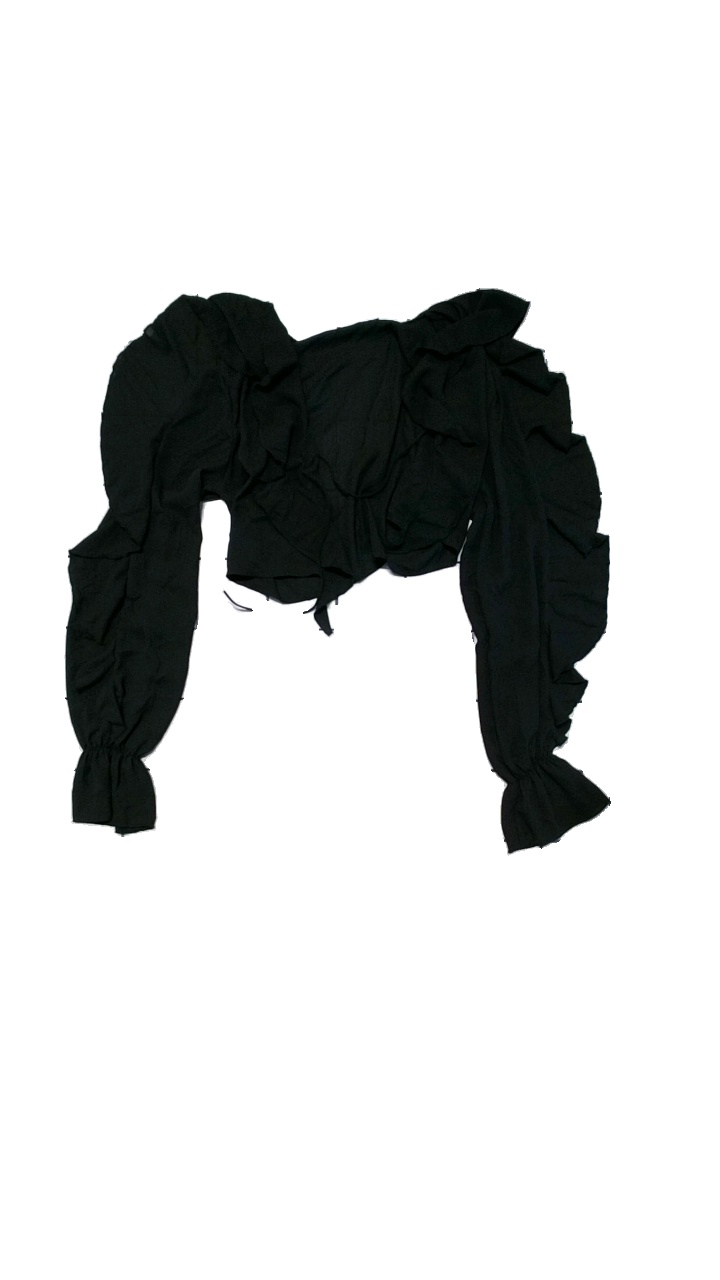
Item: Blouse (Ladies)
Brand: Nelly
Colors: Black
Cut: Cropped
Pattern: Transparent
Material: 100% polyester
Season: All
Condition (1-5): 4
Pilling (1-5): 2
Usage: Reuse
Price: <50